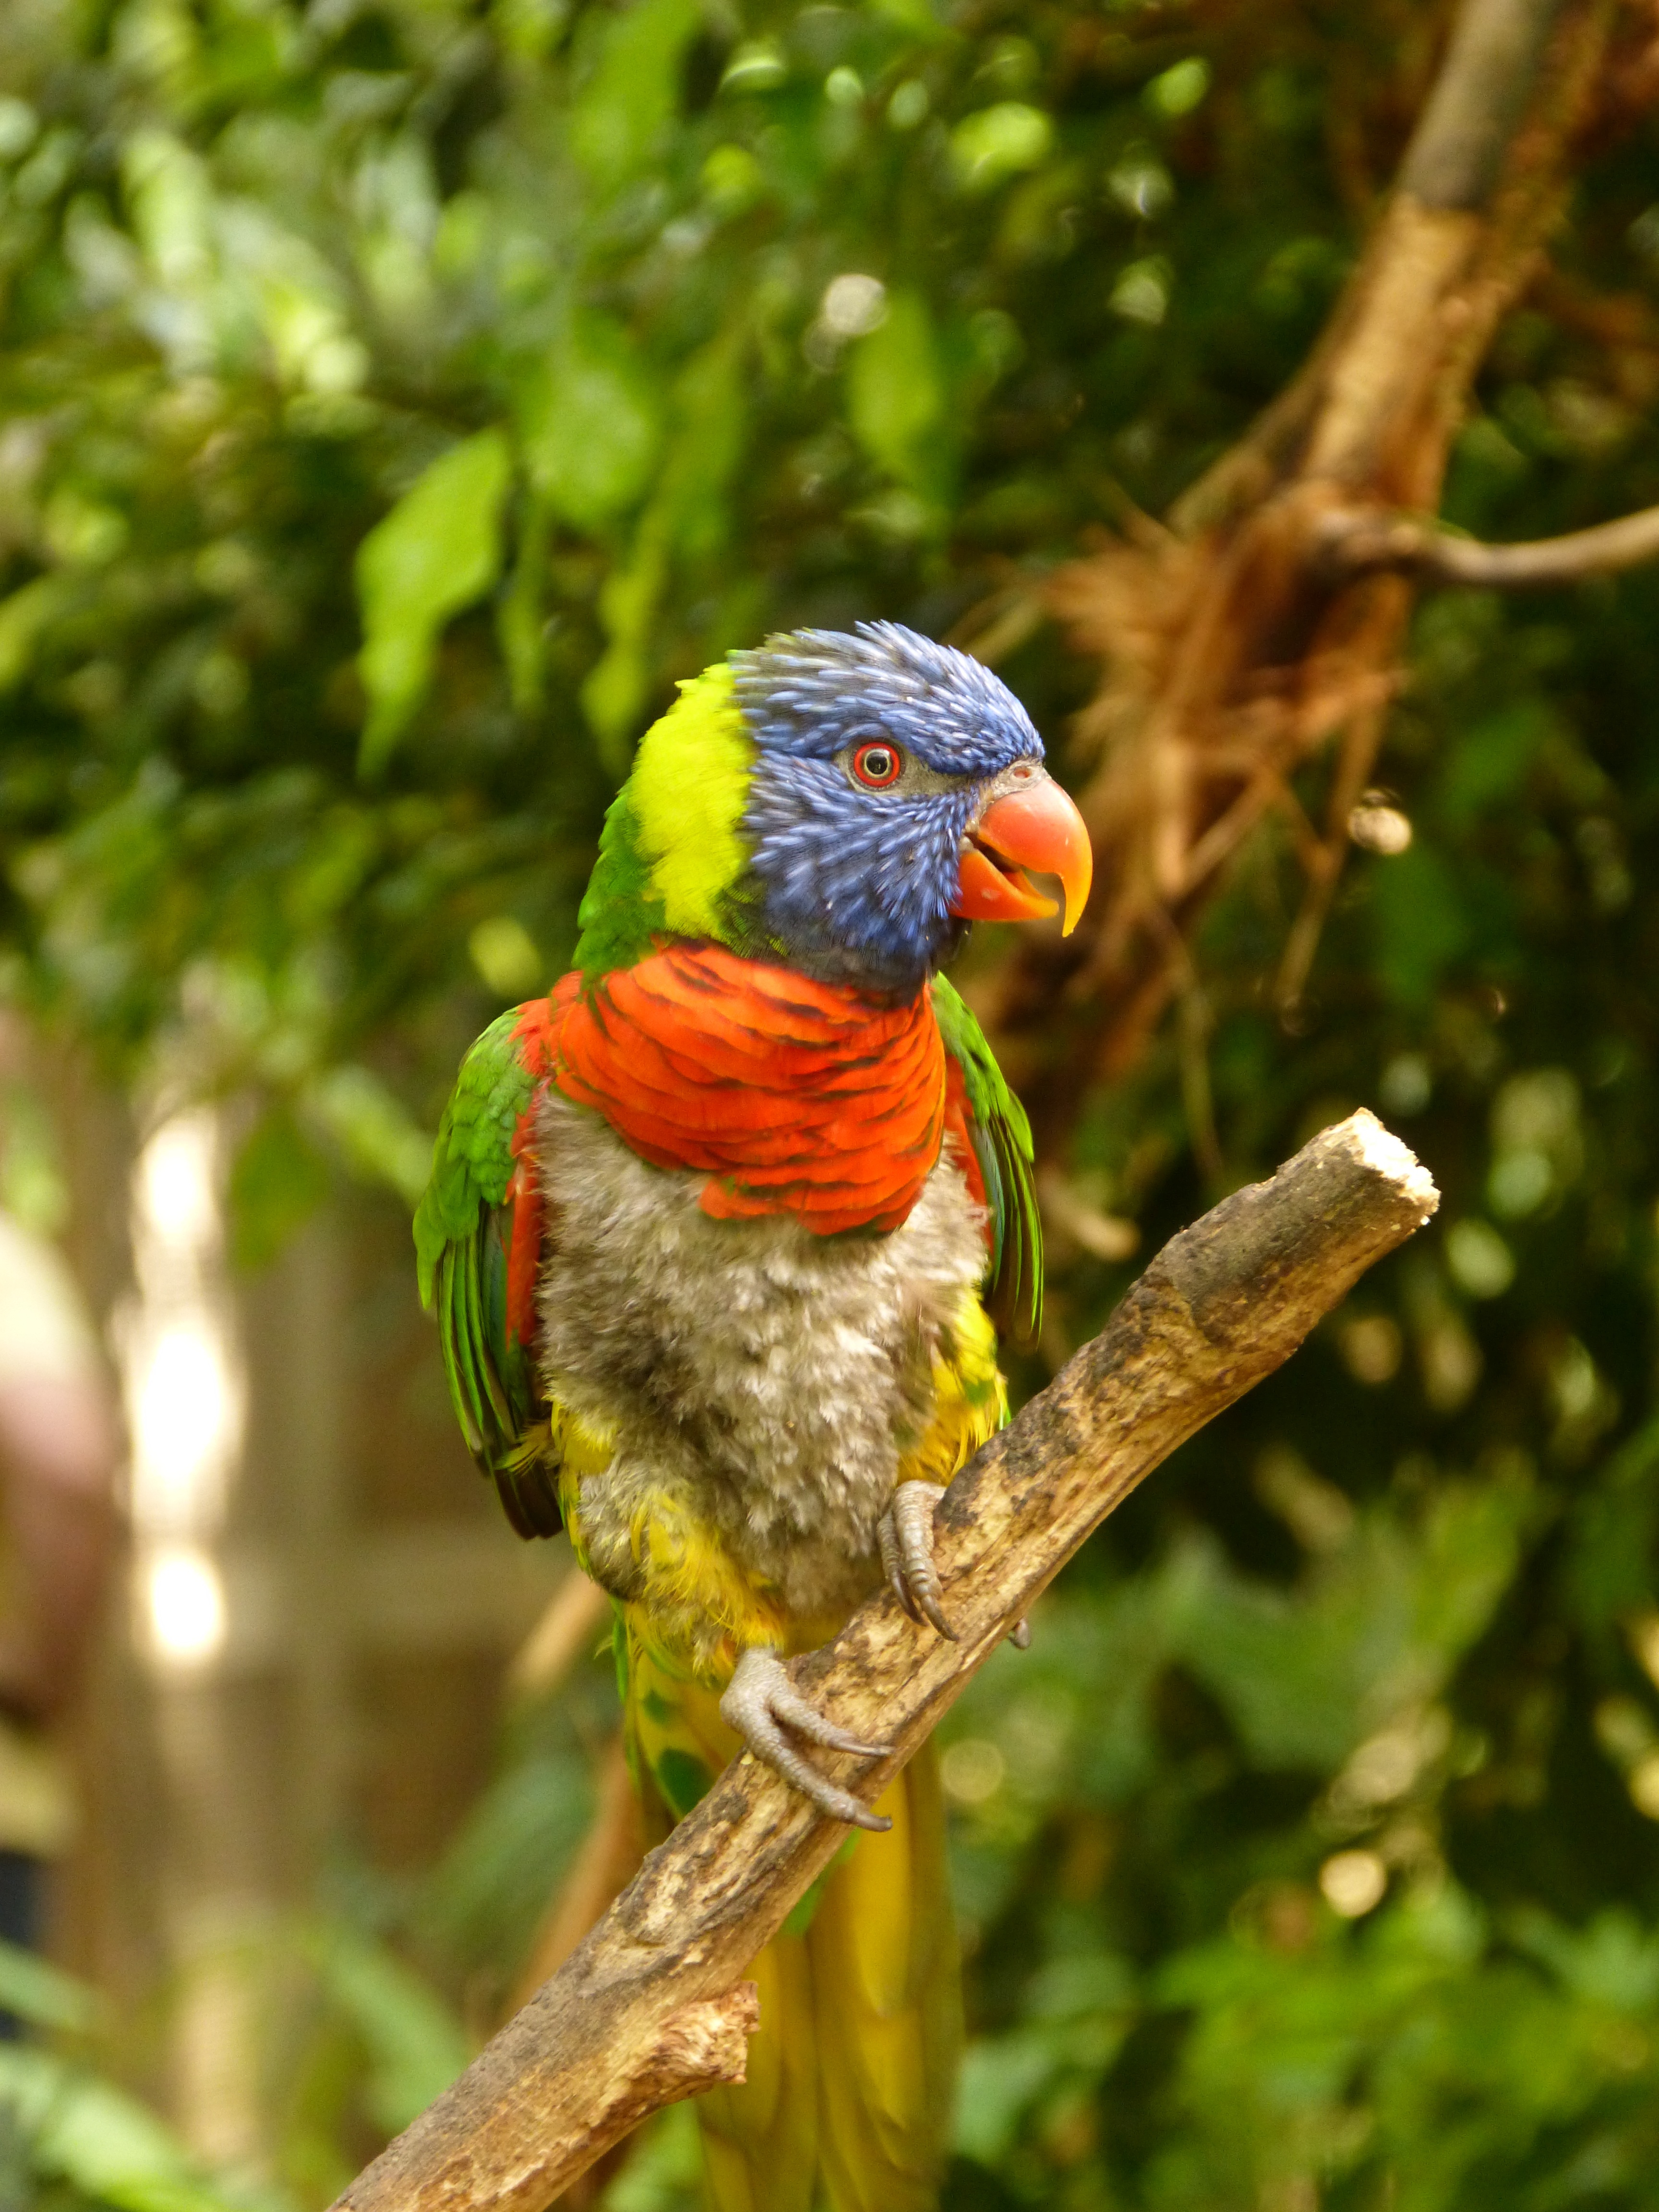
branch, bird, peak, wildlife, beak, fauna, plumage, lorikeet, tropical bird, macaw, colors, vertebrate, parrot, parakeet, common pet parakeet